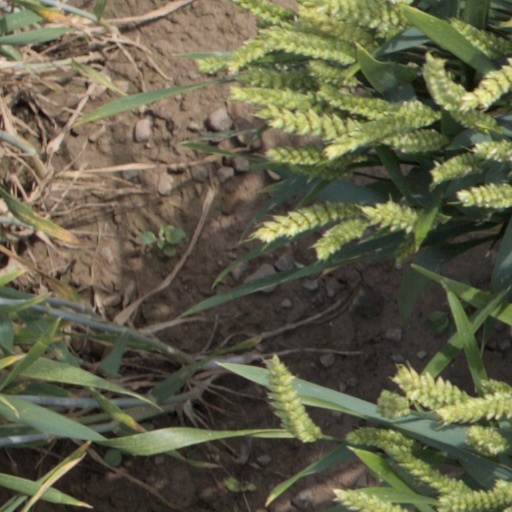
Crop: wheat